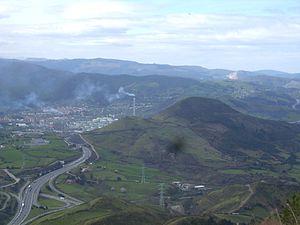
La Vallée de Somorrostro a été, jusqu'en 1805, une des dix républiques dans lesquelles se divisait la comarque des Enkarterri dans le territoire historique de Biscaye. Actuellement, on connaît le territoire de l'organisme géographique éteint sous le nom commun - non officiel - de Margen Izquierda, une sous-comarque du Grand Bilbao. Son nom basque est Ibai-Ezkerraldea ou Ezkerraldea.